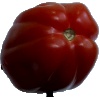
Label: Tomato Heart 1